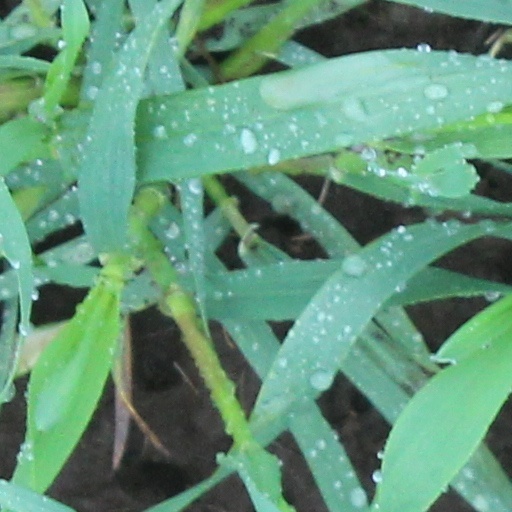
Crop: wheat